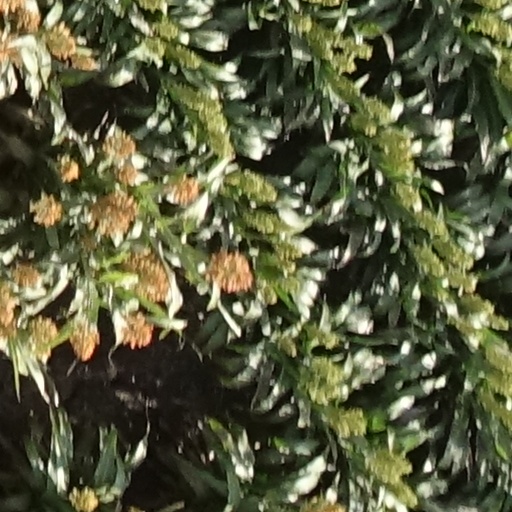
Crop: sorghum